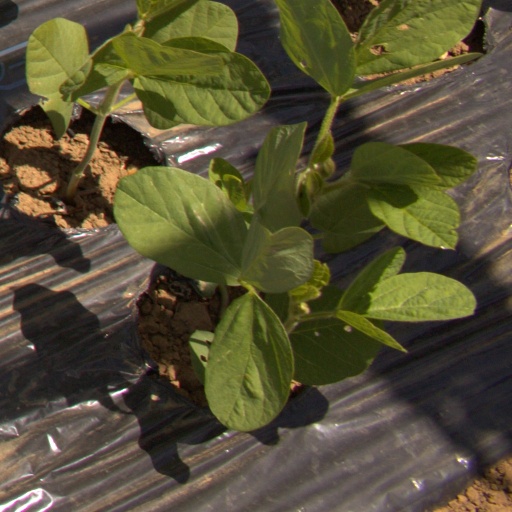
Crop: Jerusalem artichoke